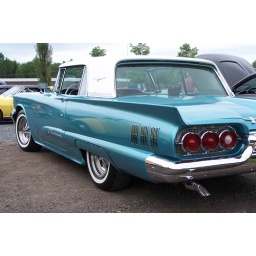
A well-restored T-Bird at a car show in Fredericton, New Brunswick, Canada. Have a close look at the rear window ledge.